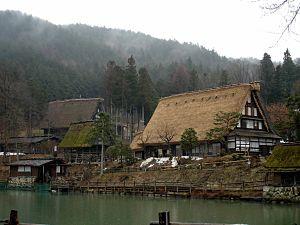
Le village folklorique de Hida Minzoku Mura est un musée de plein air de près de 30 fermes anciennes illustrant les styles architecturaux traditionnels des régions montagneuses du Japon.